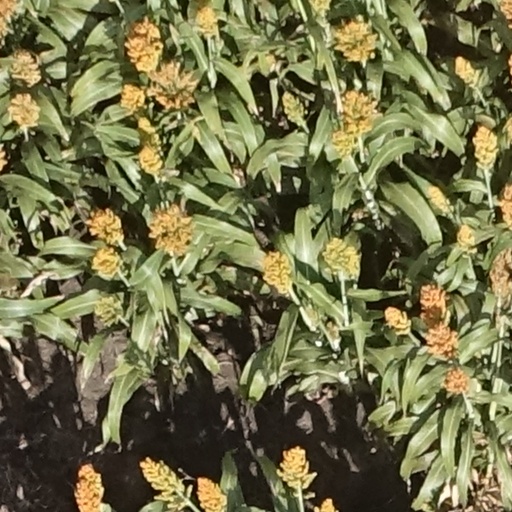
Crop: sorghum